Xavier Pons

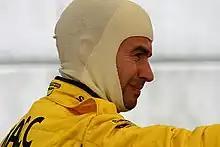
Pons at the 2005 Cyprus Rally.

Xavier "Xevi" Pons Puigdillers (born 21 January 1980) is a Spanish rally driver who competed in the World Rally Championship from 2003 to 2014.